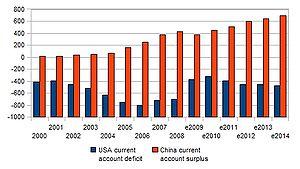
La géopolitique du pétrole décrit l'impact de la demande et de l'offre en pétrole sur la politique des pays consommateurs et producteurs de cette matière première essentielle au mode de vie économique actuel.